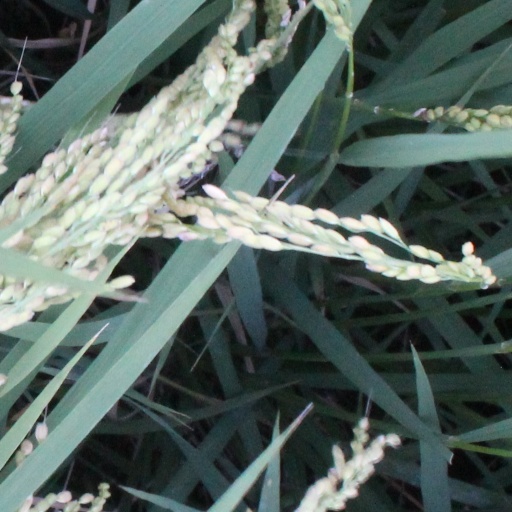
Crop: rice